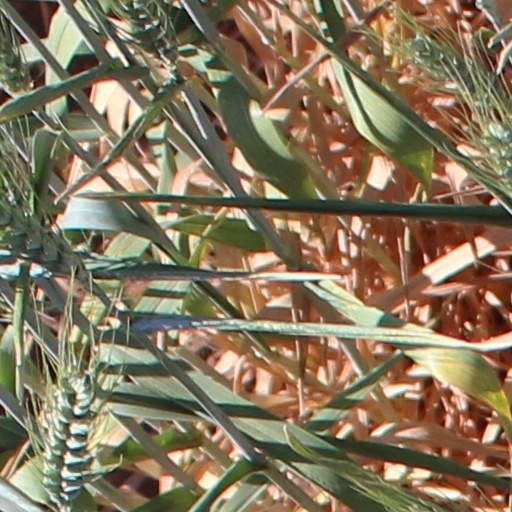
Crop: wheat